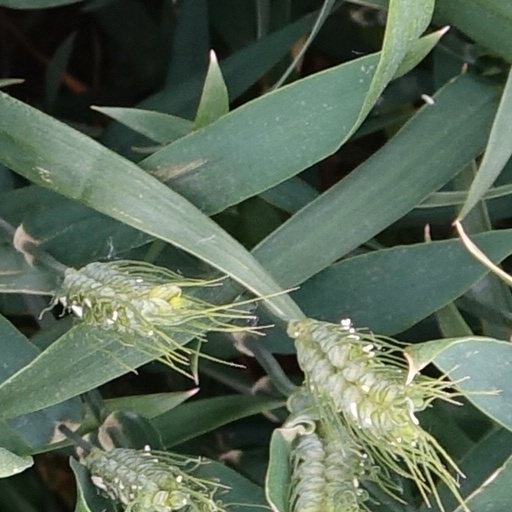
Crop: wheat